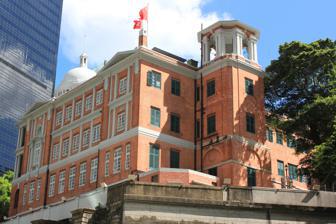
Building: Former French Mission Building
Country: China
Year built: 1917
Monument in Hong Kong Former French Mission Building 前法國外方傳道會大樓 The Former French Mission Building in Central, Hong Kong. General information Architectural style Neo-Classical Location Central Address 1 Battery Path Country Hong Kong Named for Paris Foreign Missions Society Completed 1842 Opened 1917 Renovated 1870s Owner Hong Kong Government Design and construction Architecture firm Leigh & Orange Designations Declared monument Former French Mission Building Traditional Chinese 前法國外方傳道會大樓 Simplified Chinese 前法国外方传道会大楼 Transcriptions Standard Mandarin Hanyu Pinyin Qián Fǎguó Wàifāng Chuándào Huì Dàlóu Yue: Cantonese Yale Romanization Chìhn faat gwok ngoih fōng chyùhn douh wúih daaih làuh Jyutping Cin4 faat3 gwok3 ngoi6 fong1 cyun4 dou6 wui5 daai6 lau4 The Former French Mission Building is a declared monument located on Government Hill at 1, Battery Path , Central , Hong Kong . It housed the Court of Final Appeal of Hong Kong from 1 July 1997 to 6 September 2015. Features The building in the late 19th century, then a residence of Augustine Heard and Company . St. John's Cathedral is visible on the left. The building is built on a podium due to the hilly nature of Government Hill. Originally a mansion called Johnston House, the building was altered in the 1870s and 1880s to a three-storey building. The present three-storey building opened in 1917 as the result of a major renovation, also described as an "extensive rebuilding", of the previous structure. The building is probably based on a previous structure near the site known as " Beaconsfield ", but it is clad in red brick rather than an all white façade. It is constructed in granite and red bricks in Neo-Classical style, dating from the Edwardian period. History Back of the Former French Mission Building. The original structure on this site dated back to 1842. The first Governor of Hong Kong , Sir Henry Pottinger resided there from 1843 to 1846. His successor, John Francis Davis also lived there for a while, before moving to Caine Road . The building likely served as one of the earlier homes of the Legislative Council of Hong Kong during this period (1843–1846). The building then had several owners, including Emanuel R. Belilios, and was occupied among others by the tai-pans of Augustine Heard and Company , a trading firm that went bankrupt in 1876. It was also used by HSBC and was home to the Russian Consulate in the 1870s. The government then leased the building from 1879 and, by 1911, the Sanitary Board and Registrar-General's offices were located in the building. Entrance as the Court of Final Appeal (left). In 1915, it was acquired by the Paris Foreign Missions Society , which commissioned a major renovation. The architects were Leigh & Orange . In the process, a chapel topped by a cupola was added in the north-west corner, and the building was refaced with red bricks. It reopened in 1917 and became known as the "French Mission Building". In 1953, it was sold back to the Hong Kong Government. From 23 August 1945 to April 1946 the building was used by the provisional Government of Hong Kong following the end of Japanese occupation of Hong Kong . When the Society of Jesus were expelled from Canton in 1949, it moved its St. Ignatius Language School to Hong Kong where it was housed in the top floor of the building, together with accommodation for Joseph Mallin of the Society. It was then used successively by the Education Department , the Victoria District Court (1965–1980), the Supreme Court (1980–1983), and the Government Information Services (starting from 1987). It has been used as the Court of Final Appeal since the inception of the Court at the time of the transfer of sovereignty over Hong Kong , on 1 July 1997. On 7 September 2015, the court moved to the Old Supreme Court Building . Conservation The building was declared a monument on September 14, 1989. It was decided in 2011 that it would be made available for adaptive reuse after the relocation of the Court of Final Appeal to the Old Supreme Court Building. See also Béthanie , a building built in 1875 by the Paris Foreign Missions Society in Pok Fu Lam References